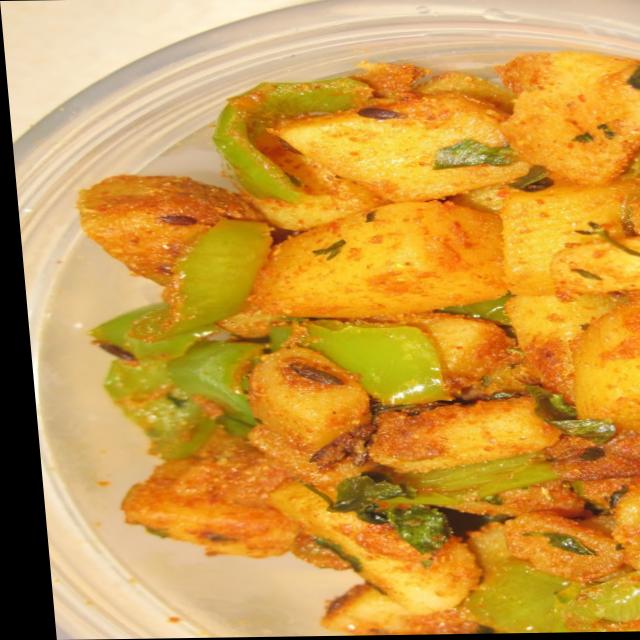
Dish: aloo_masala